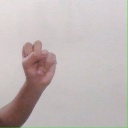
अक्षर: स